Science and technology in Indonesia

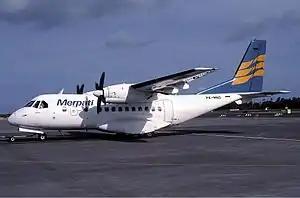
Merpati Nusantara's CN-235

Indonesia has a long history in developing military and small commuter aircraft. In fact, it is the only country in Southeast Asia to produce and develop its own aircraft. Its state-owned aircraft company (founded in 1976), Indonesian Aerospace (Indonesian: "PT. Dirgantara Indonesia") has also produced aircraft components for Boeing and Airbus. Indonesian Aerospace, together with EADS CASA of Spain, also developed the CN-235 aircraft, which has been exported to many countries. B. J. Habibie, a former Indonesian president, played an important role in this achievement. While active as a professor in Germany, Habibie conducted many research assignments, producing theories on thermodynamics, constructions, and aerodynamics, known as the Habibie Factor, Habibie Theorem, and Habibie Method respectively. Indonesia also hopes to manufacture the South Korean KAI KF-X fighter. The latest development is N-219, a twin-engine 19-seater commuter airplane.